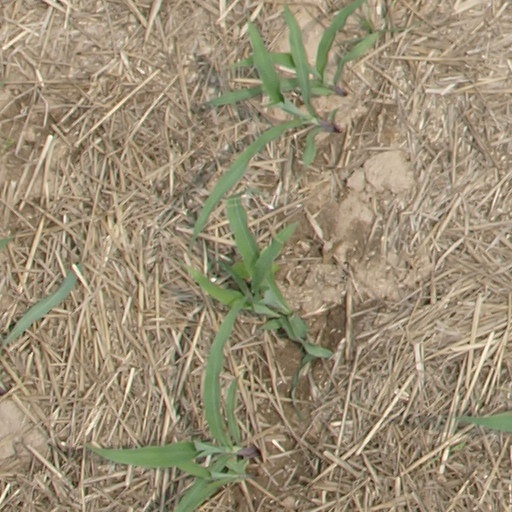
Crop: maize; corn